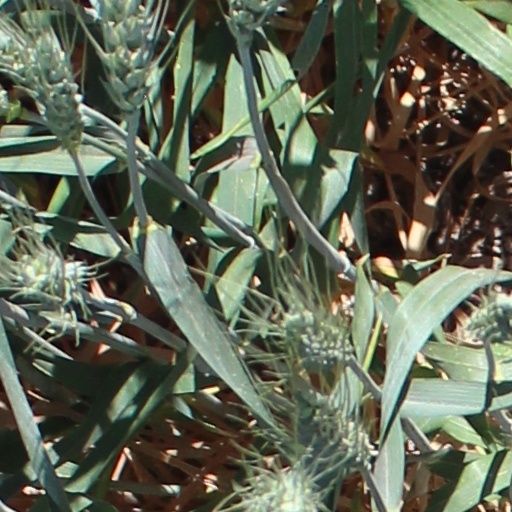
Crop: wheat